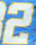
Number: 2